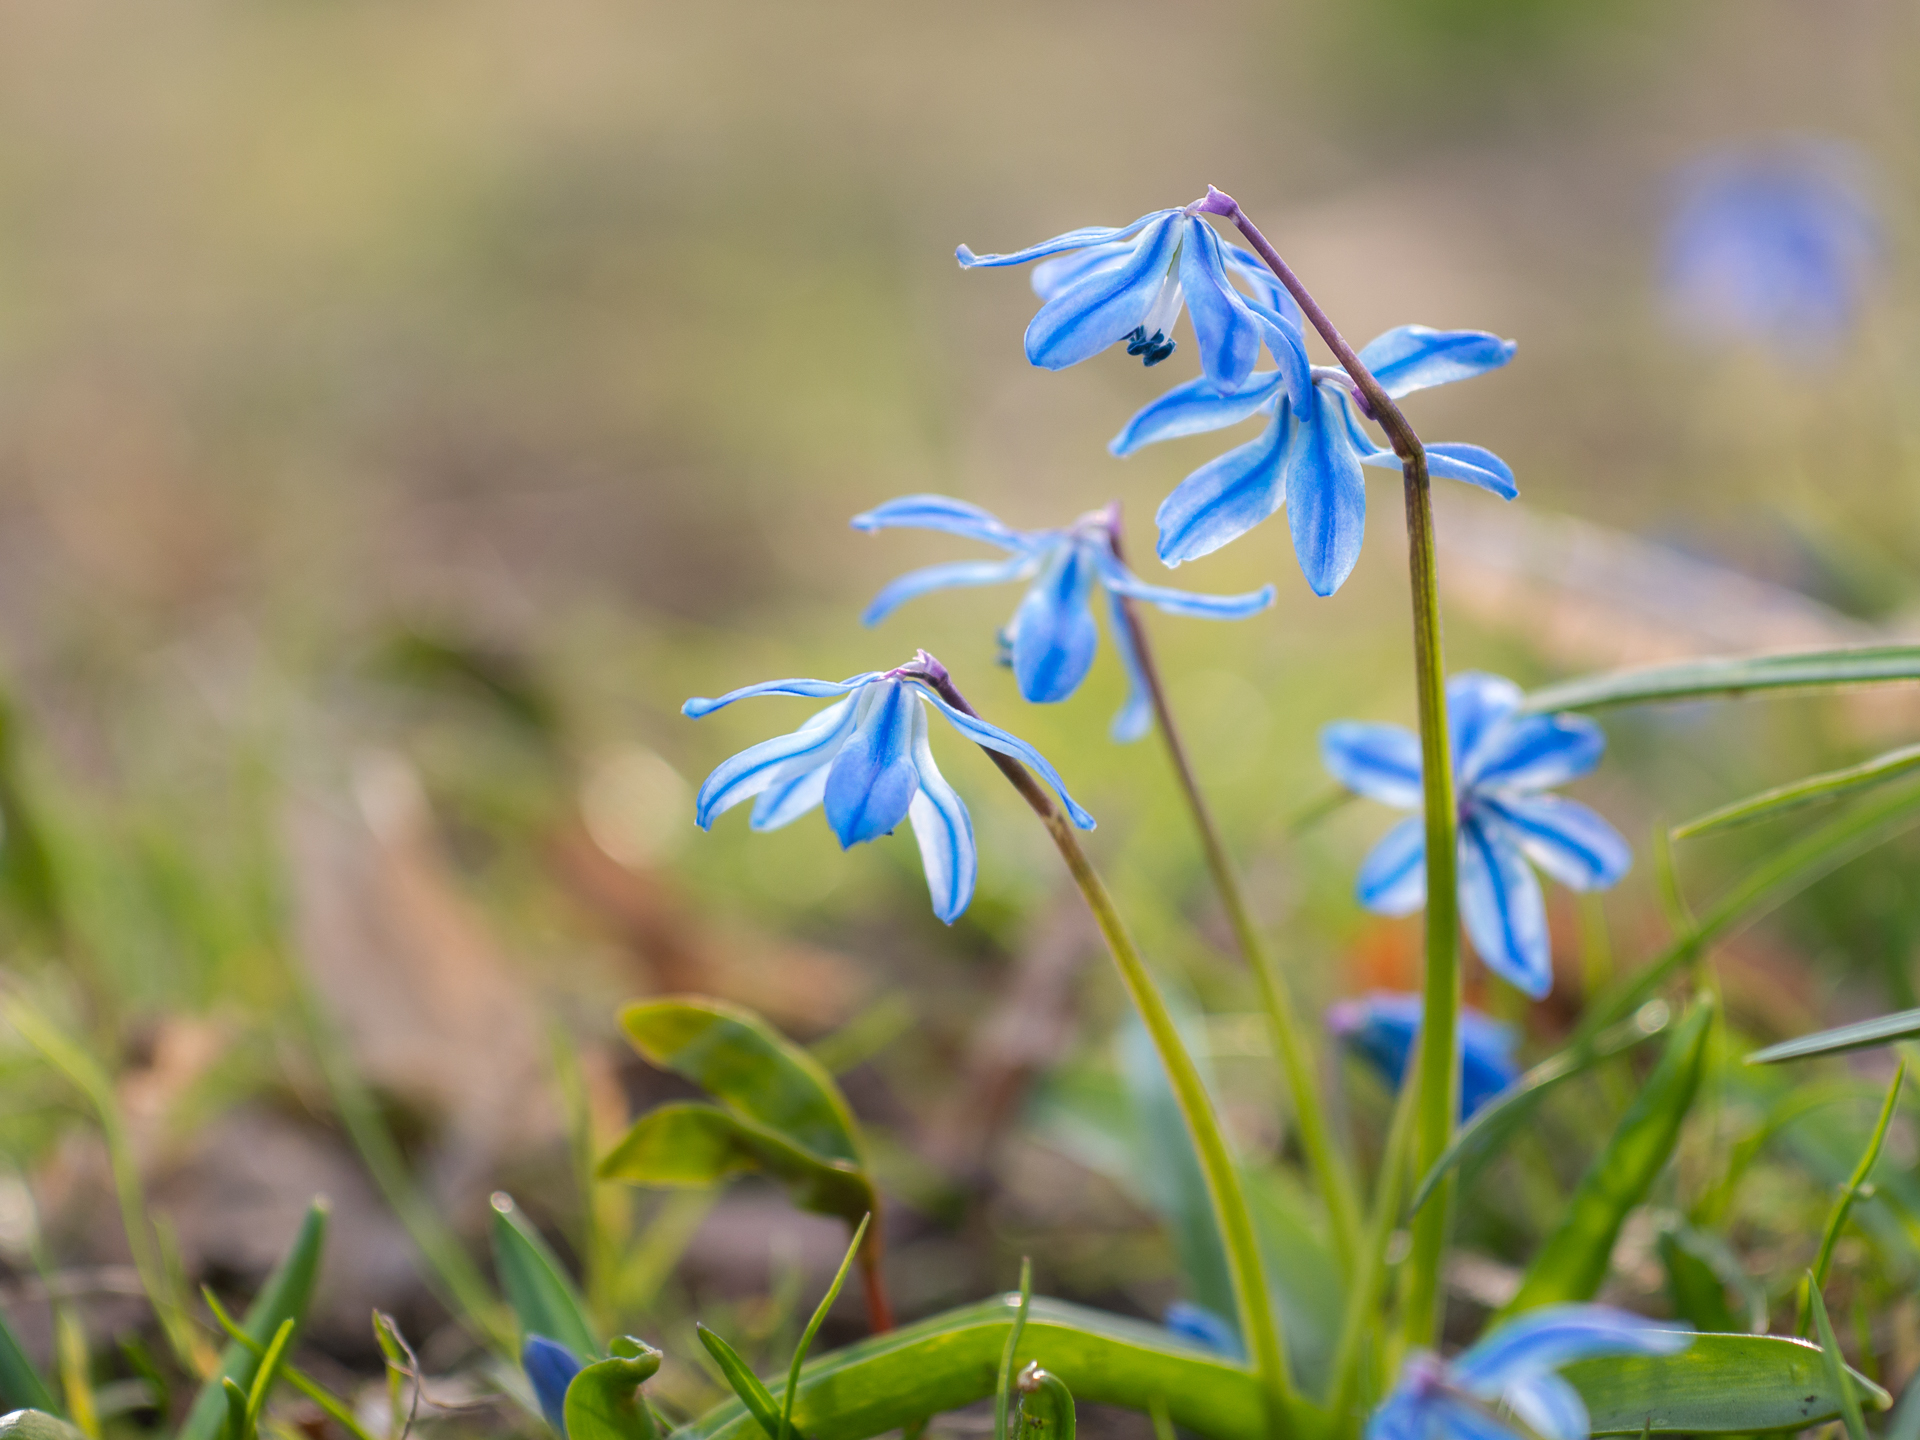
nature, grass, plant, meadow, prairie, leaf, flower, spring, green, herb, botany, flora, wildflower, 2015, berlin, frhling, blumen, citypark, sigma60mmf28dn, scilla, panasoniclumixg5, blaustern, squill, macro photography, flowering plant, grass family, land plant